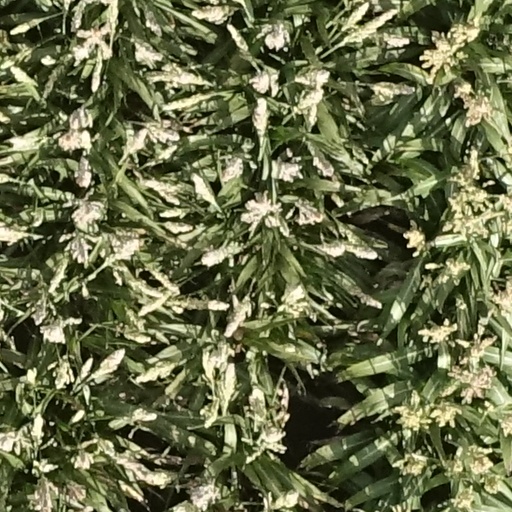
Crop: sorghum